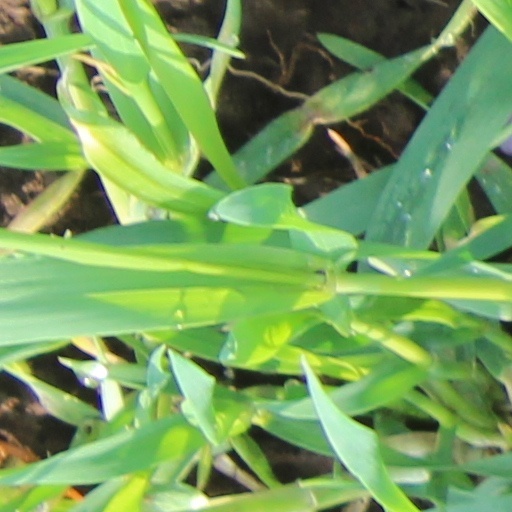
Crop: wheat